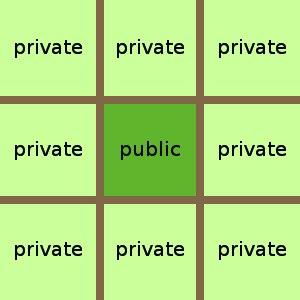
La dynastie Xin est une dynastie chinoise du Iᵉʳ siècle de notre ère n'ayant compté qu'un seul empereur. Son fondateur, Wáng Măng, un dignitaire de la dynastie Han, s'empara du pouvoir en 9 apr. J.-C. Il s'efforça de mettre en pratique l'idéal social et politique des classiques confucéens, projet irréaliste qui s'acheva dans le chaos et la perte de sa courte dynastie en 23, le laissant avec une réputation d'usurpateur.